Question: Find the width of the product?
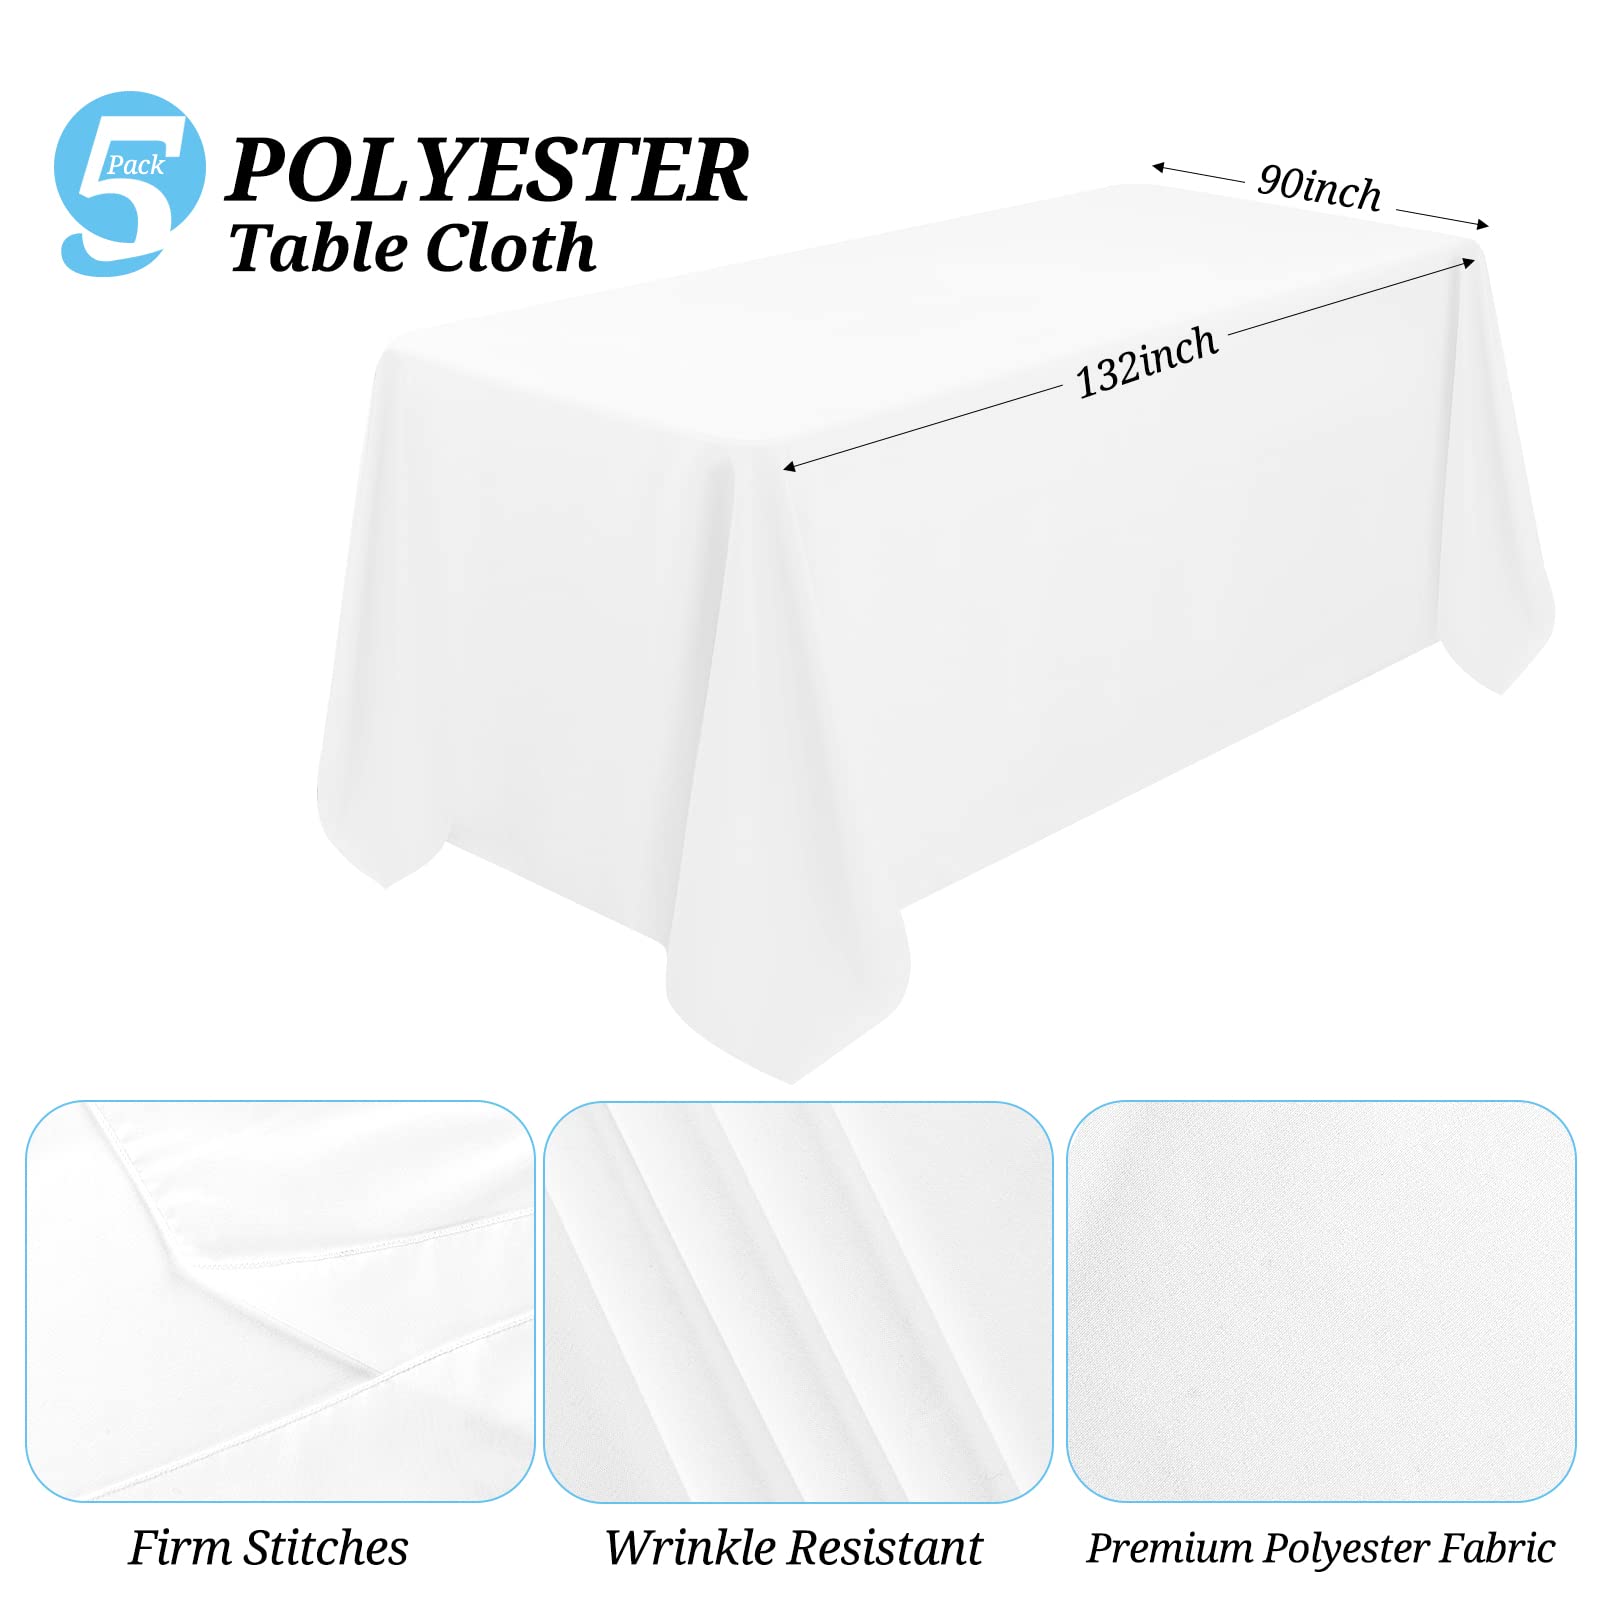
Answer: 90.0 inch